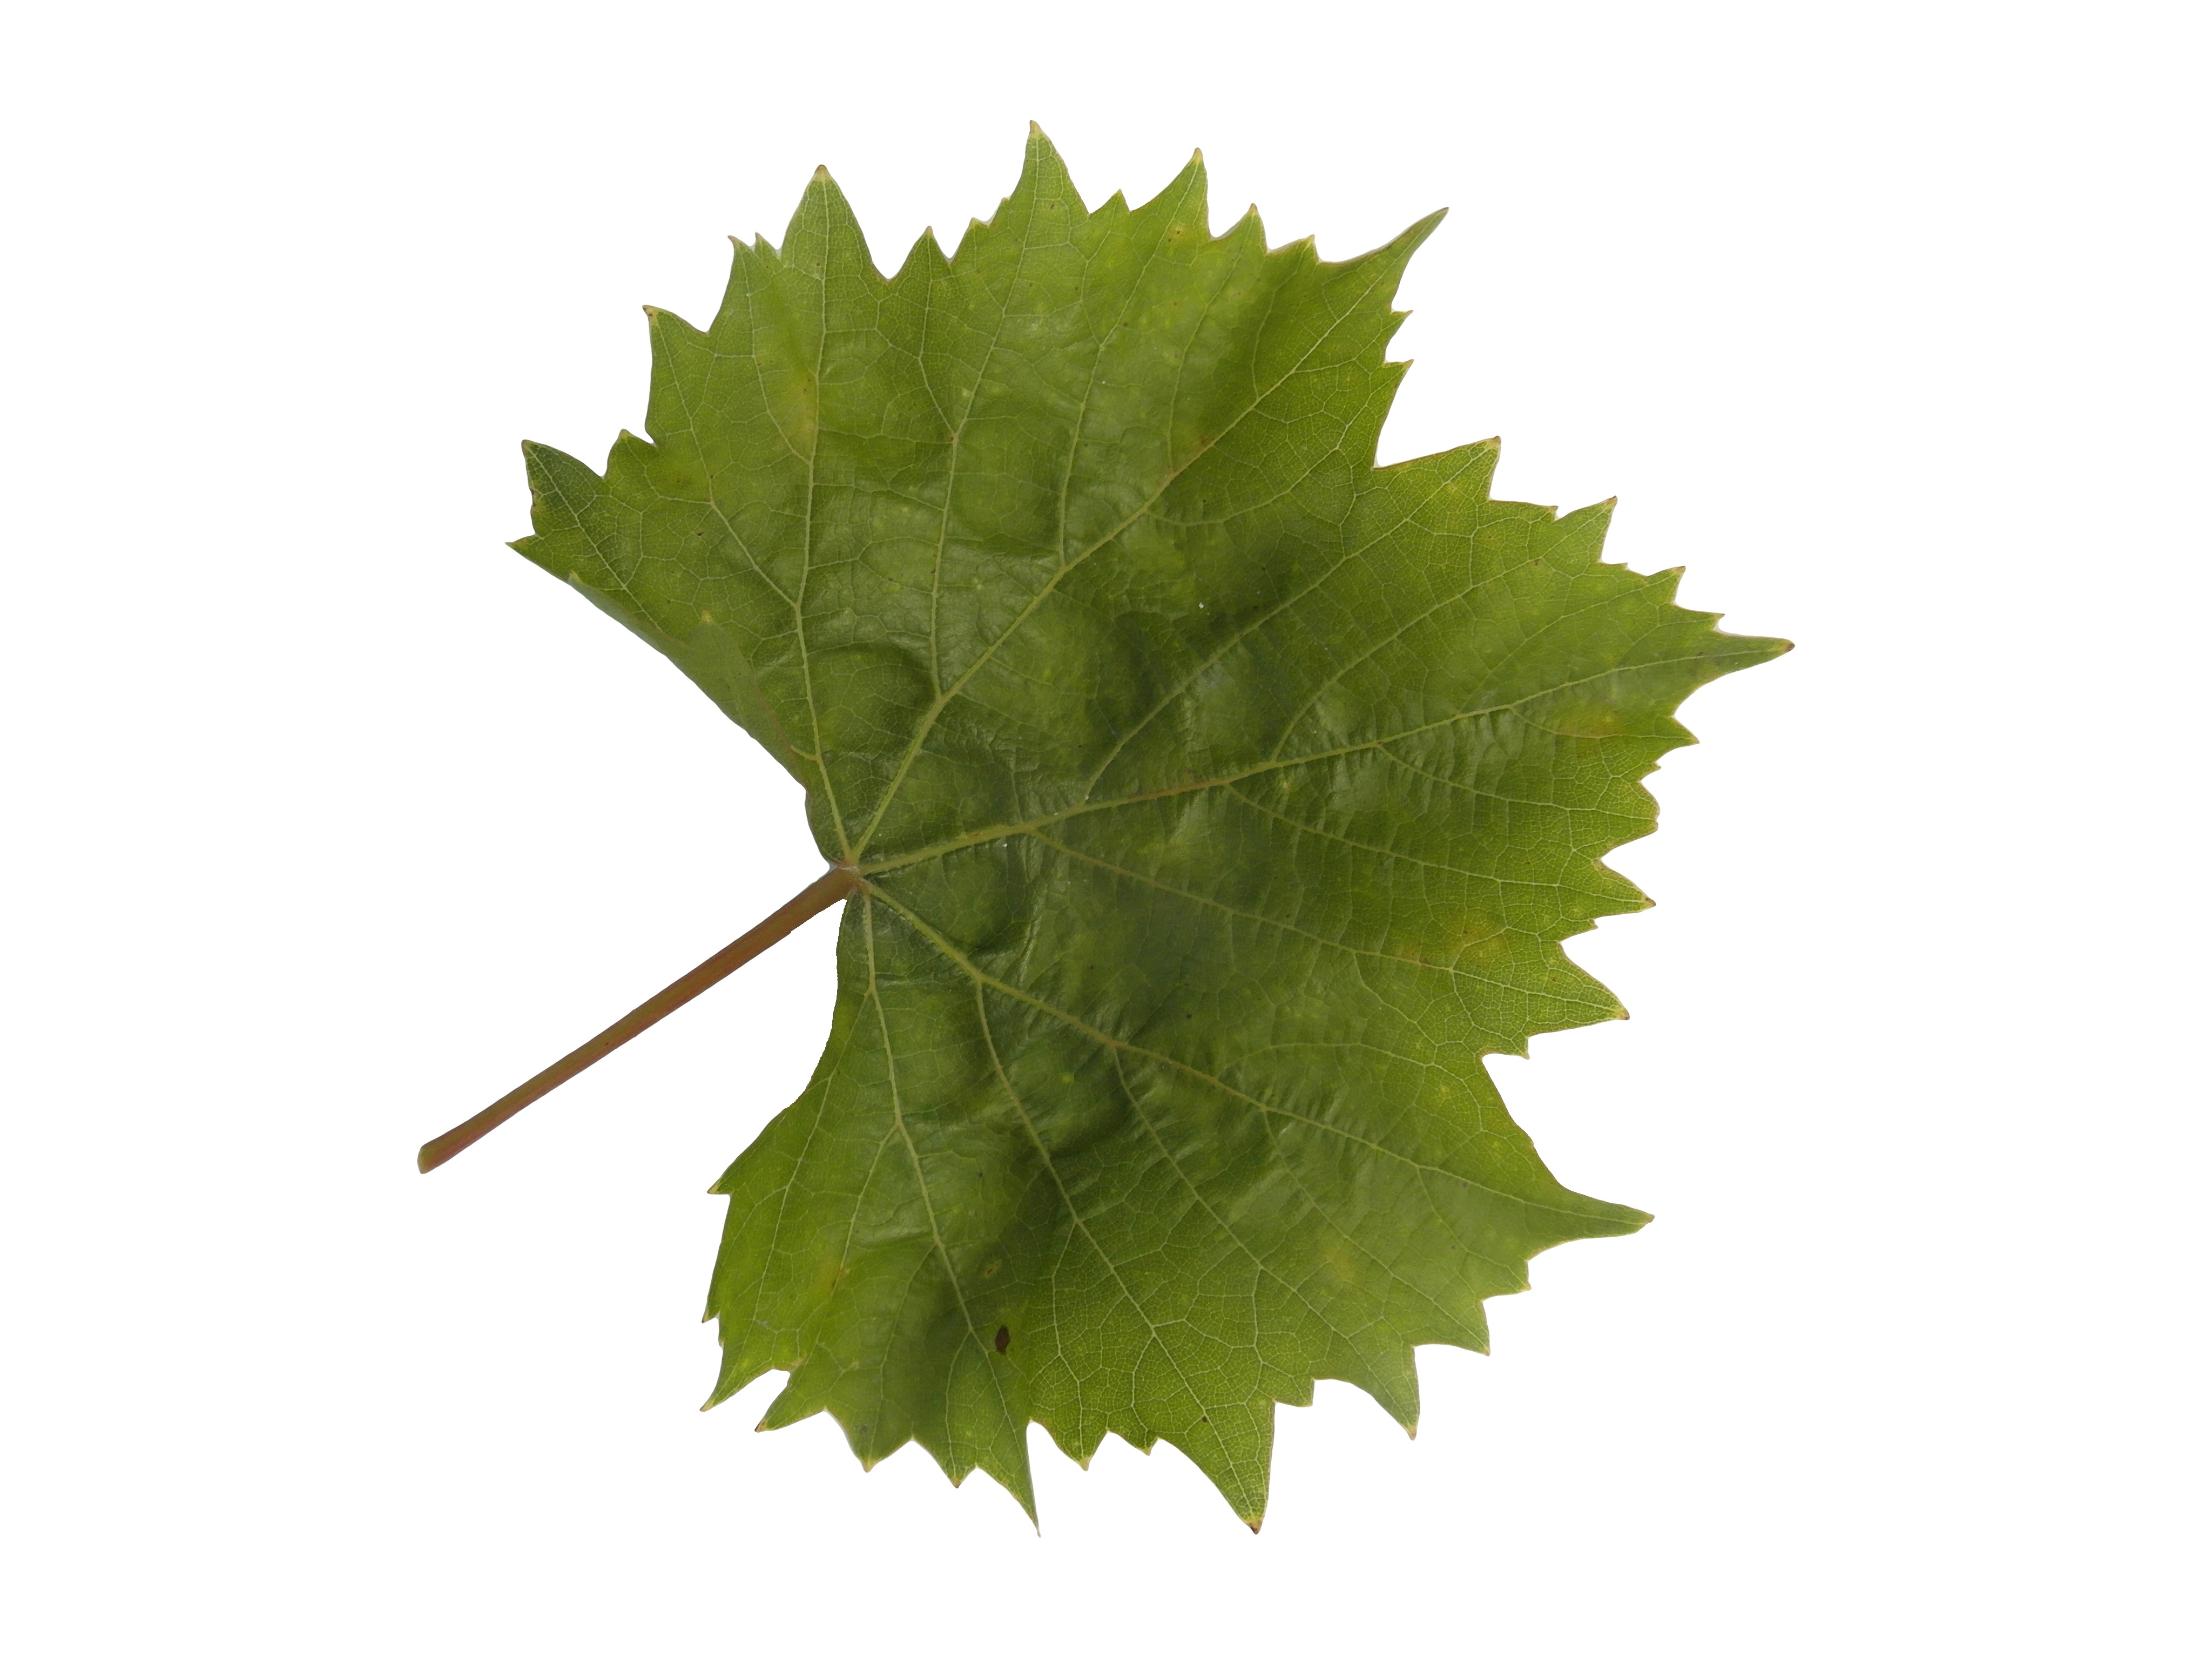
tree, plant, wine, leaf, isolated, decoration, food, green, herb, produce, autumn, maple tree, maple leaf, oak, autumn decoration, wine leaf, flowering plant, maidenhair tree, grape leaves, woody plant, land plant